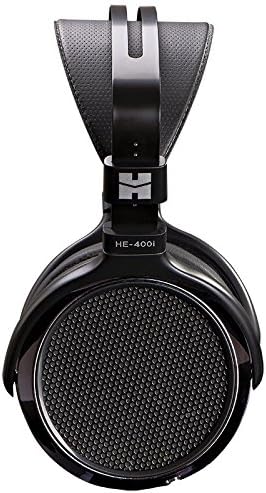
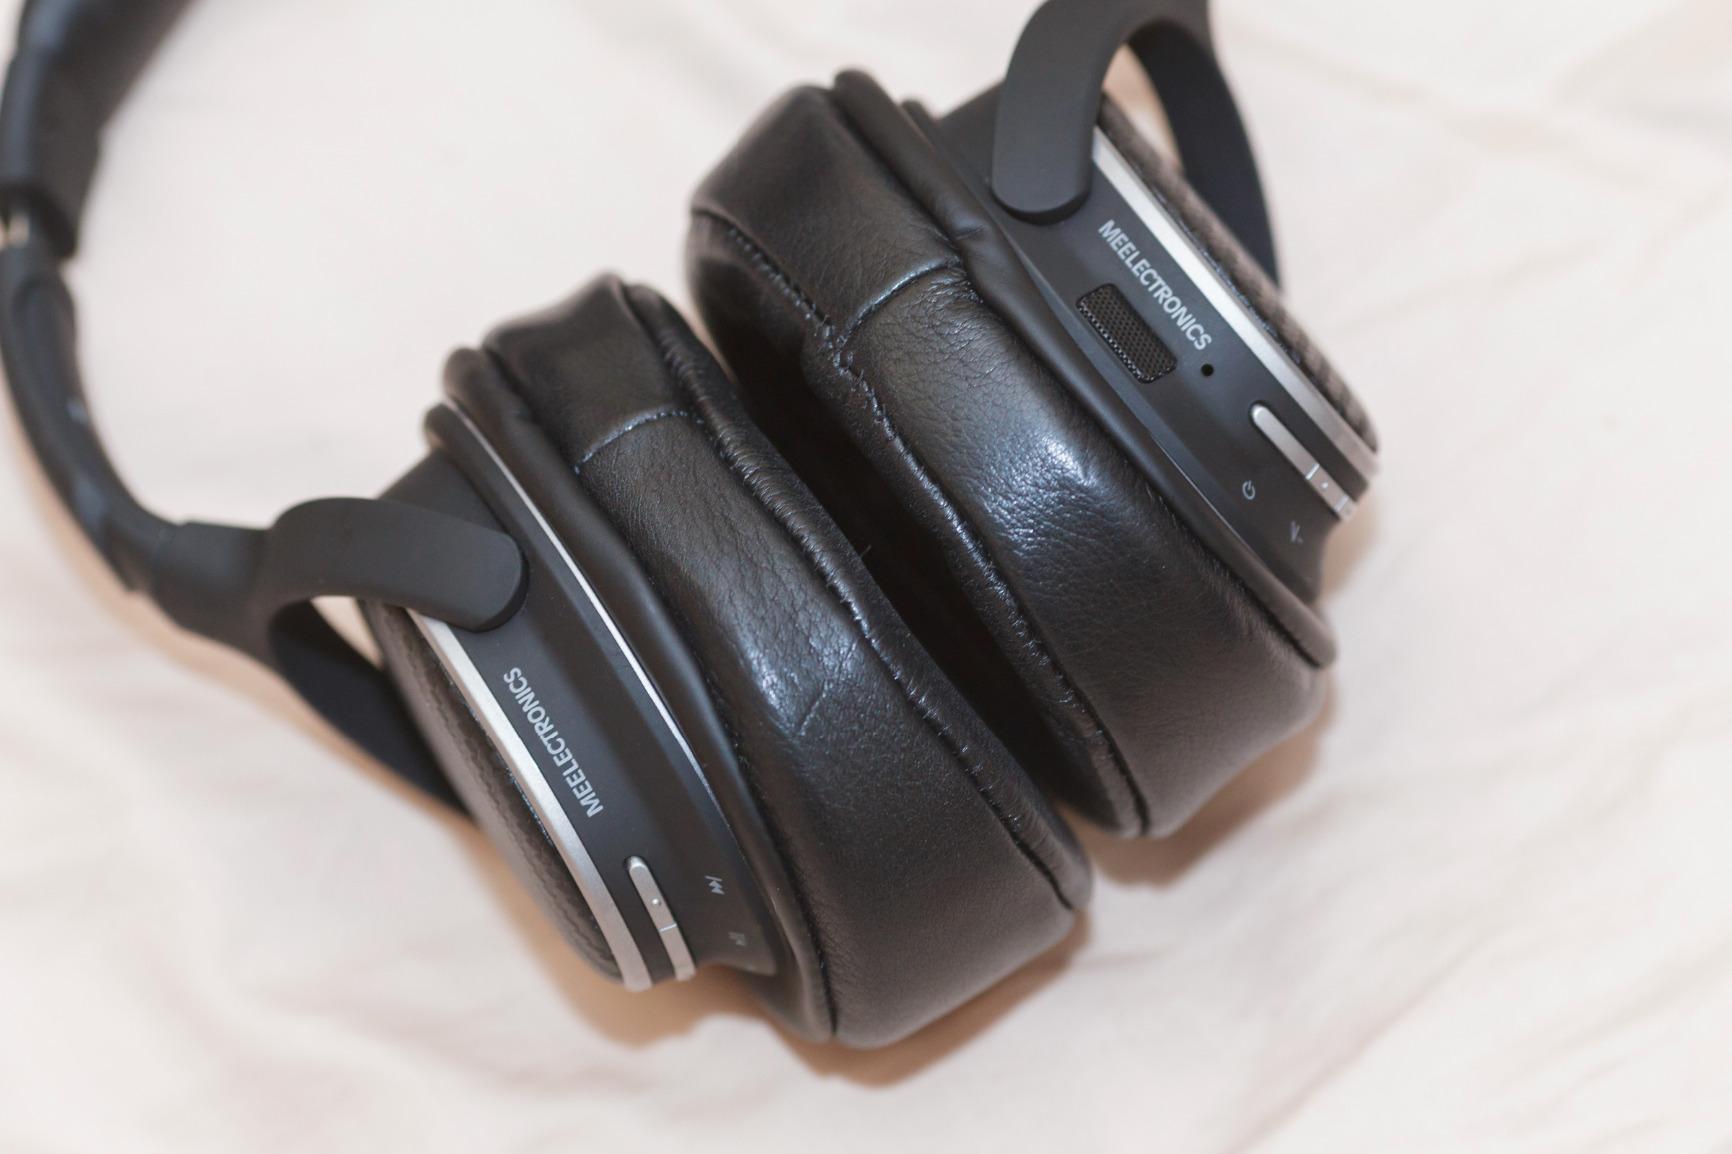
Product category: headphones
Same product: no